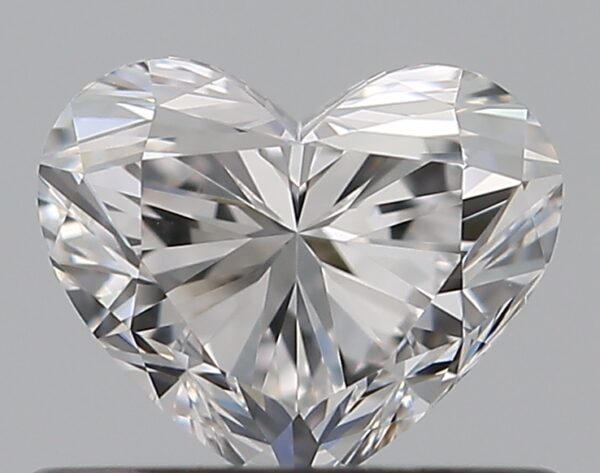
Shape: heart
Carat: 0.5
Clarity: VS1
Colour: D
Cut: EX
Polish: EX
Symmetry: VG
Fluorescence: N
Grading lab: GIA
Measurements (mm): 4.64 x 5.52 x 3.34